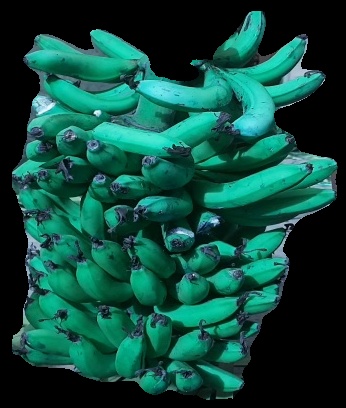
Variety: pachbale
Grade: grade3